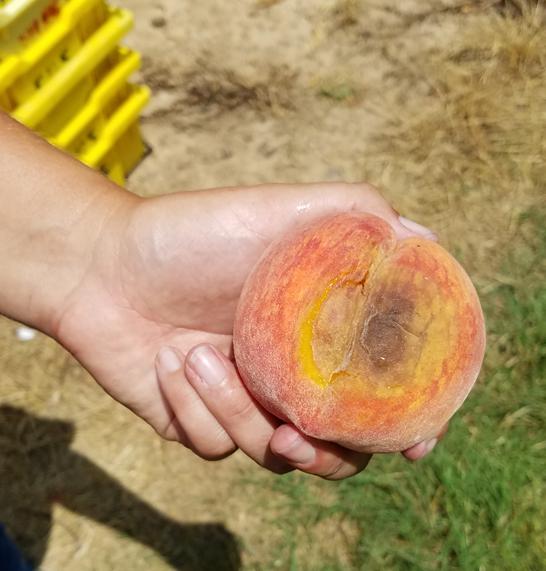
Plant: Peach
Disease: peach brown rot